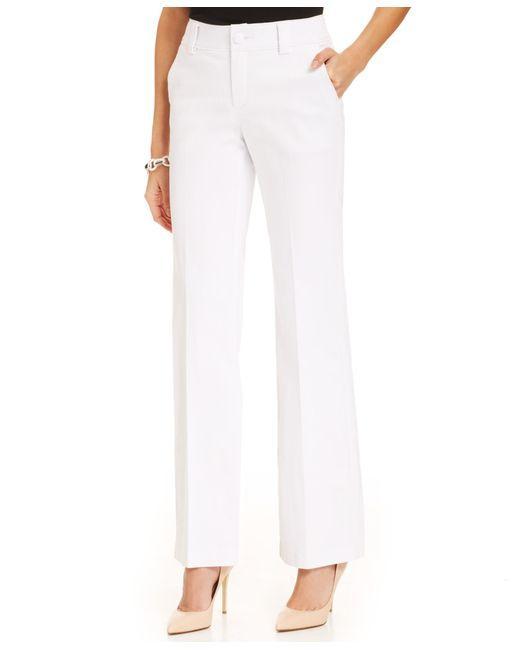
Weißes Leinen weite Beine lange Bürohose mit Seitentaschen